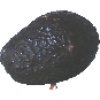
Label: Avocado ripe 1